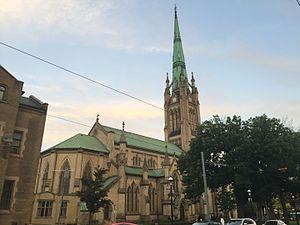
j
Toronto est la ville la plus peuplée du Canada et la capitale de la province de l'Ontario. Elle se situe dans le Sud-Est du Canada, sur la rive nord-ouest du lac Ontario. Selon le recensement de 2016, Toronto compte plus de 2,7 millions d'habitants, faisant d'elle la quatrième ville la plus peuplée en Amérique du Nord. Son aire métropolitaine compte 5,9 millions d'habitants, et la mégalopole du Golden Horseshoe, dont elle est le cœur, plus de 8,7 millions d'habitants en 2011, soit le quart de la population canadienne. Ville mondiale, Toronto est le centre bancaire, financier, commercial et artistique du Canada anglophone, et l'une des villes les plus multiculturelles et cosmopolites au monde.
La cathédrale Saint-Jacques, ou Cathedral Church of St. James en anglais, est une cathédrale de l'Église anglicane du Canada située à Toronto, en Ontario, au Canada. Le lieu de culte a été fondé en 1797, mais l'édifice actuel, de style architectural néogothique, a été bâti entre 1849 et 1853, devenant à son époque l'un des plus importants bâtiments de Toronto.